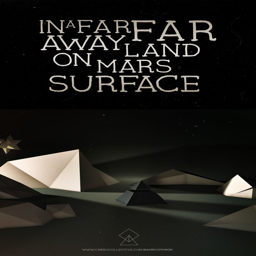
digital art selected for the #